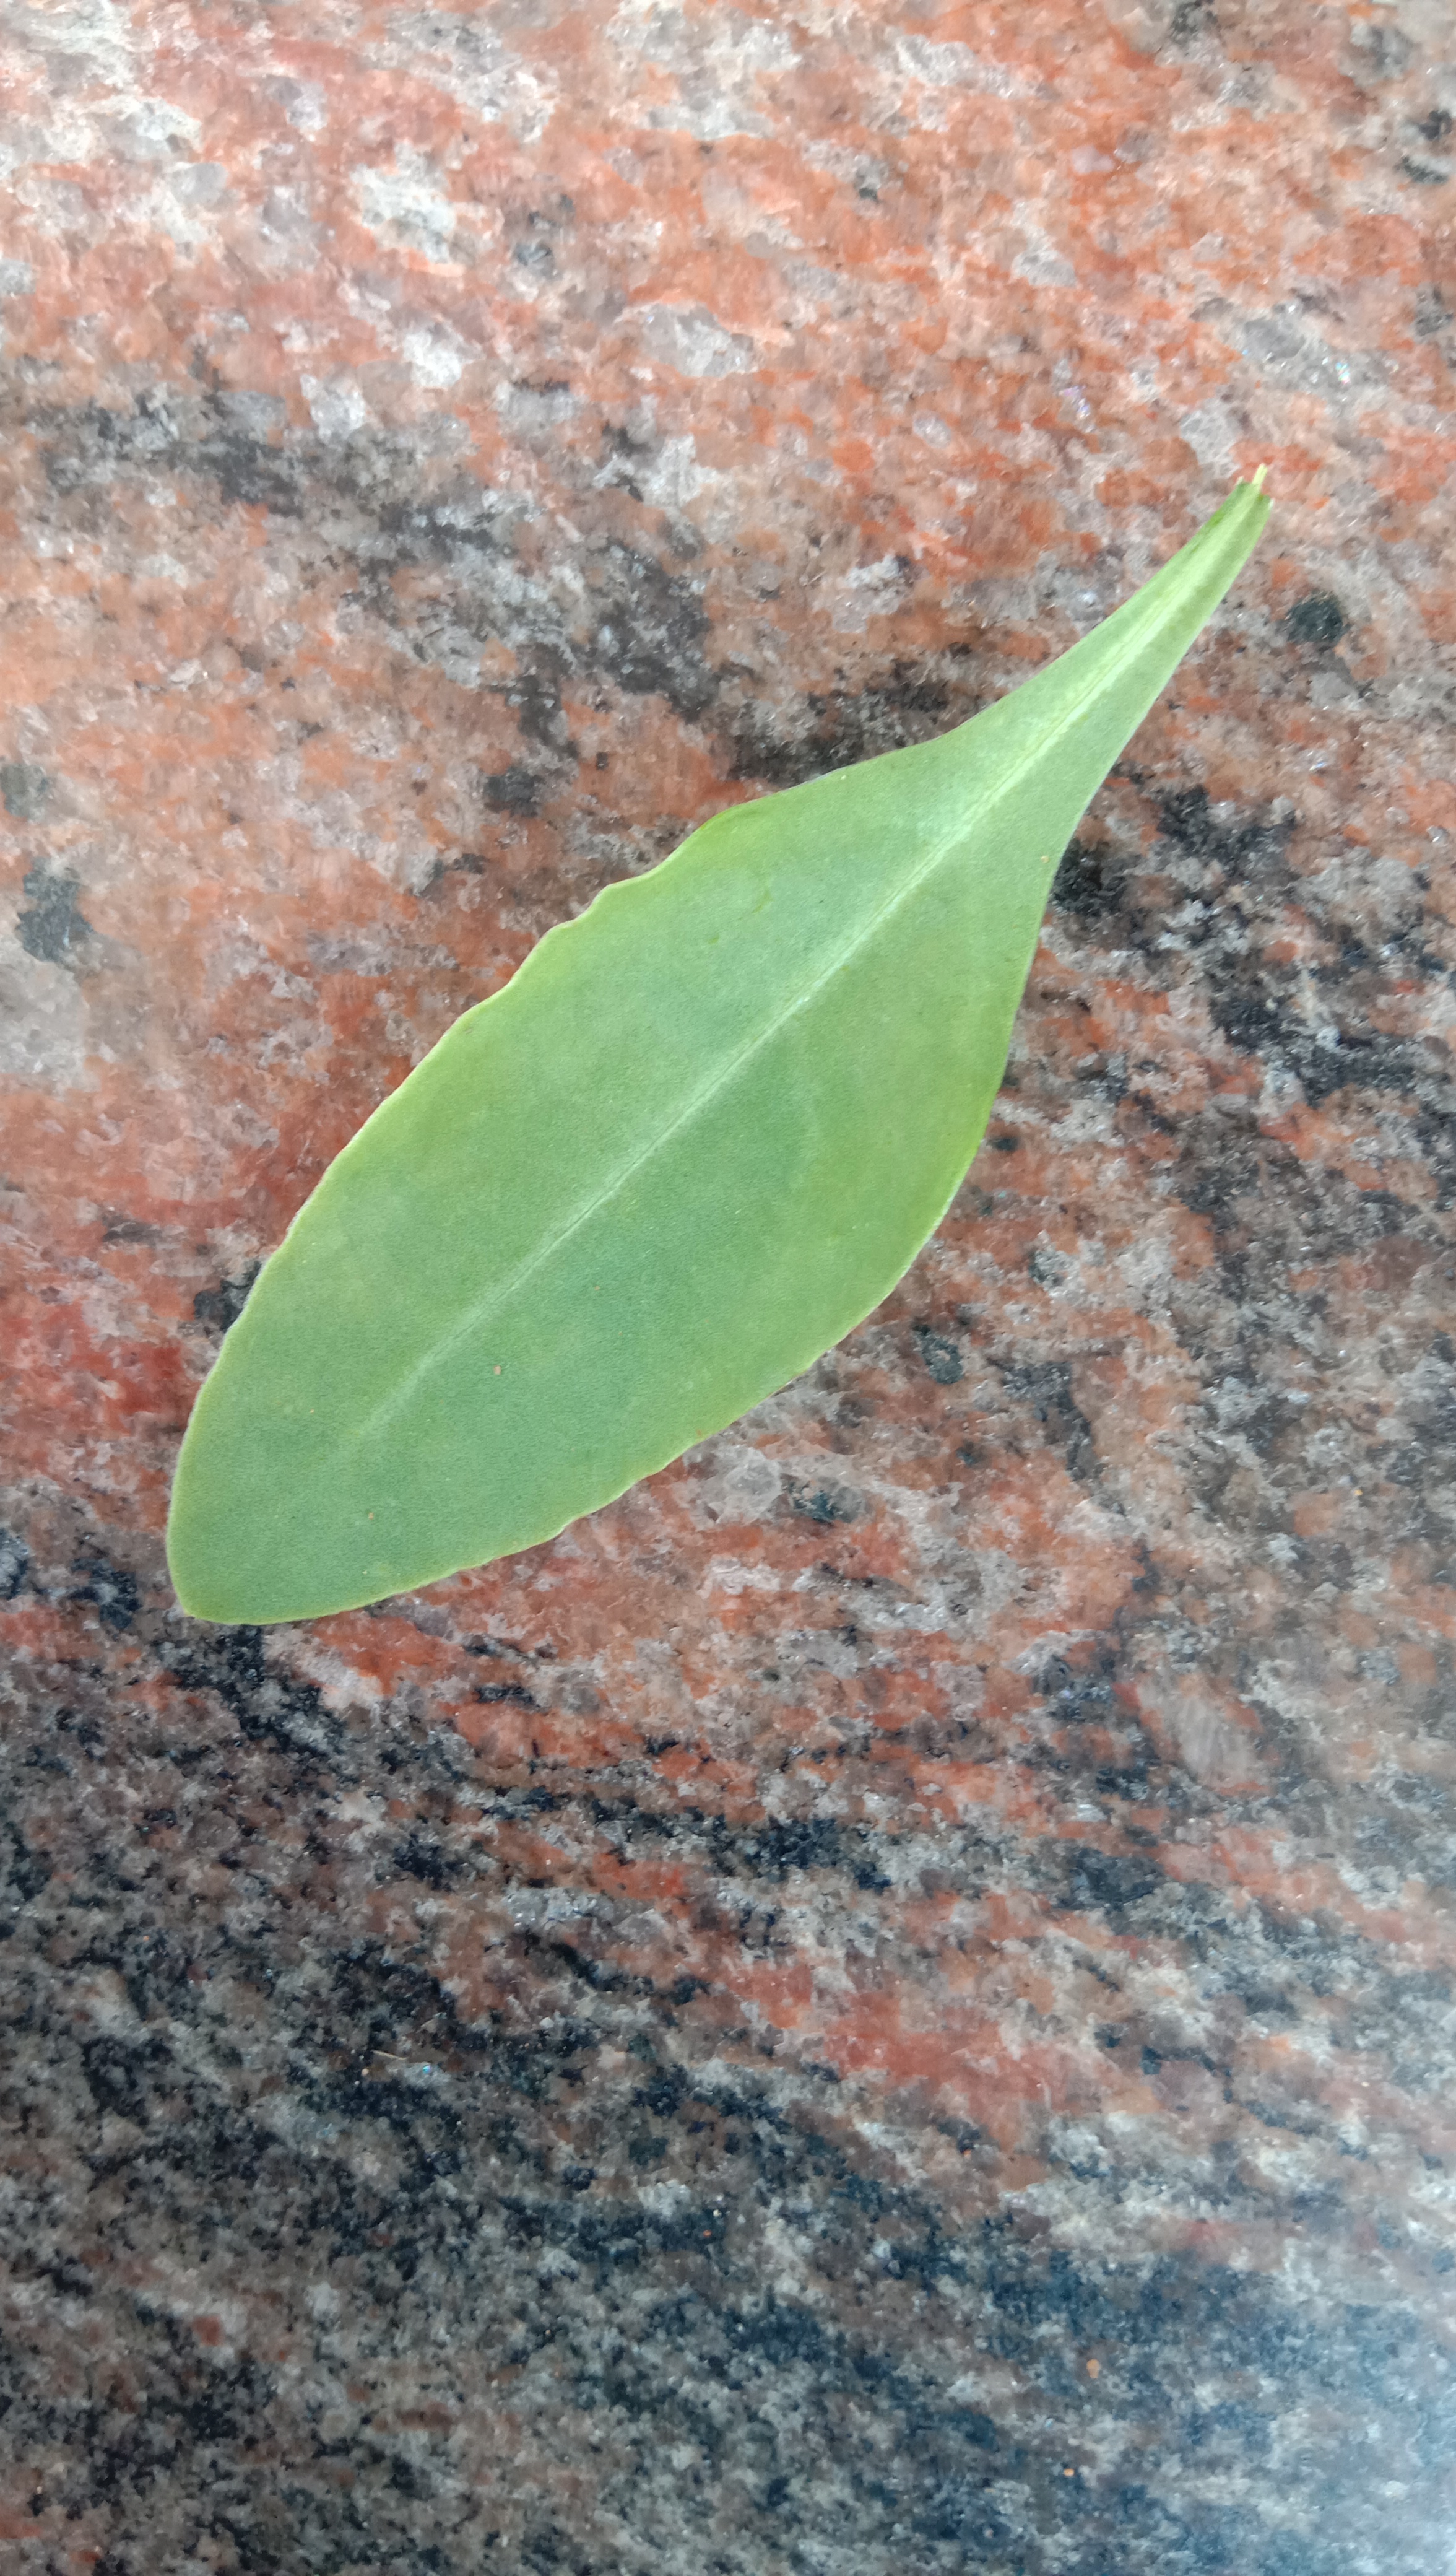
Plant: Palak(Spinach)